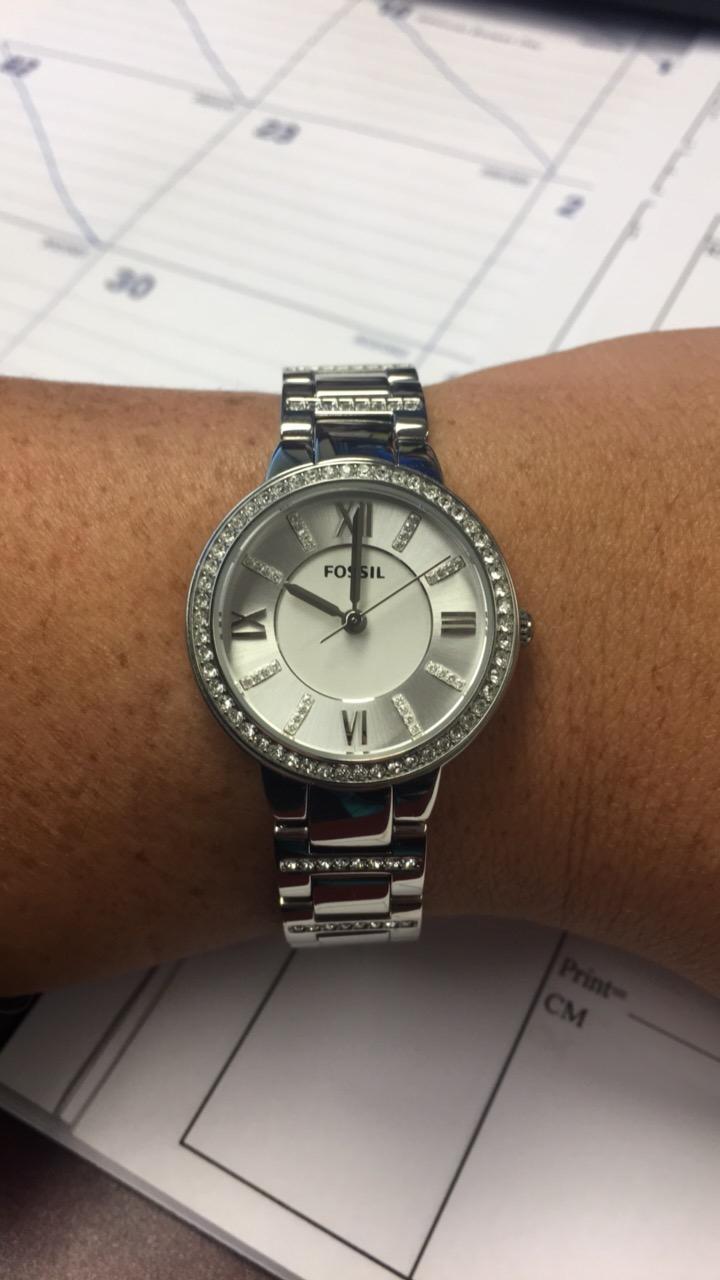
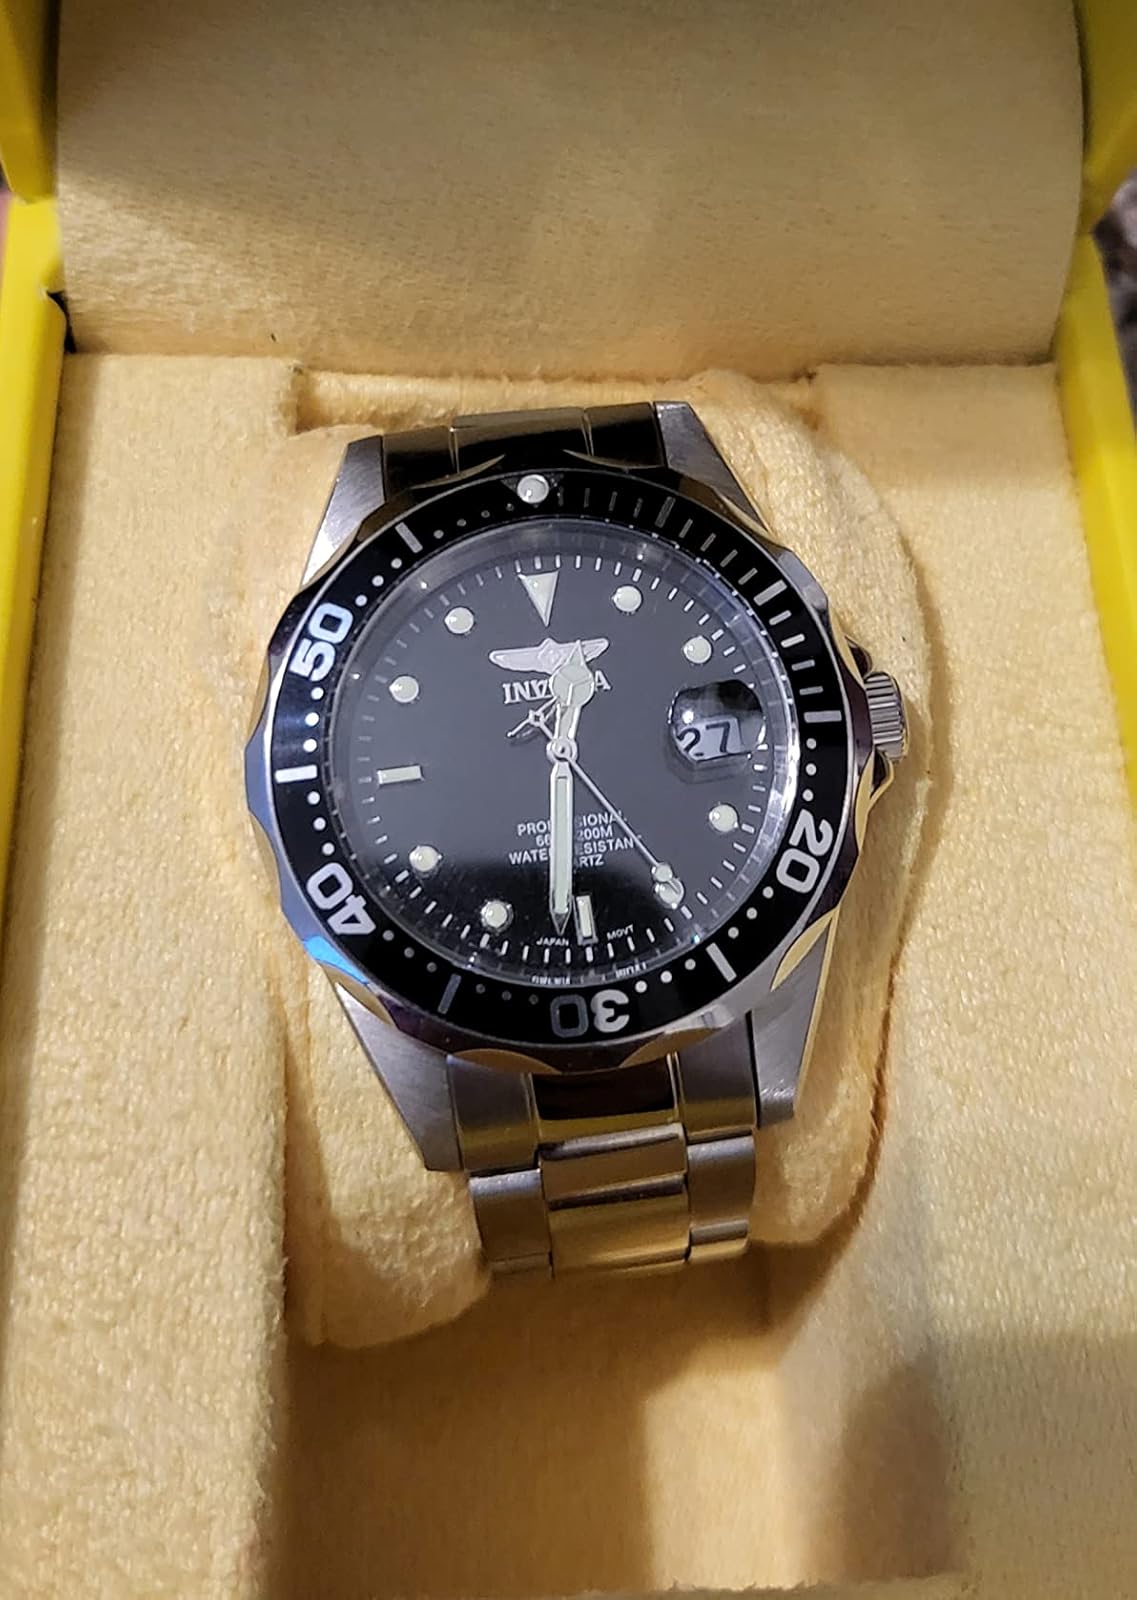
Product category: accessories_watch
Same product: no